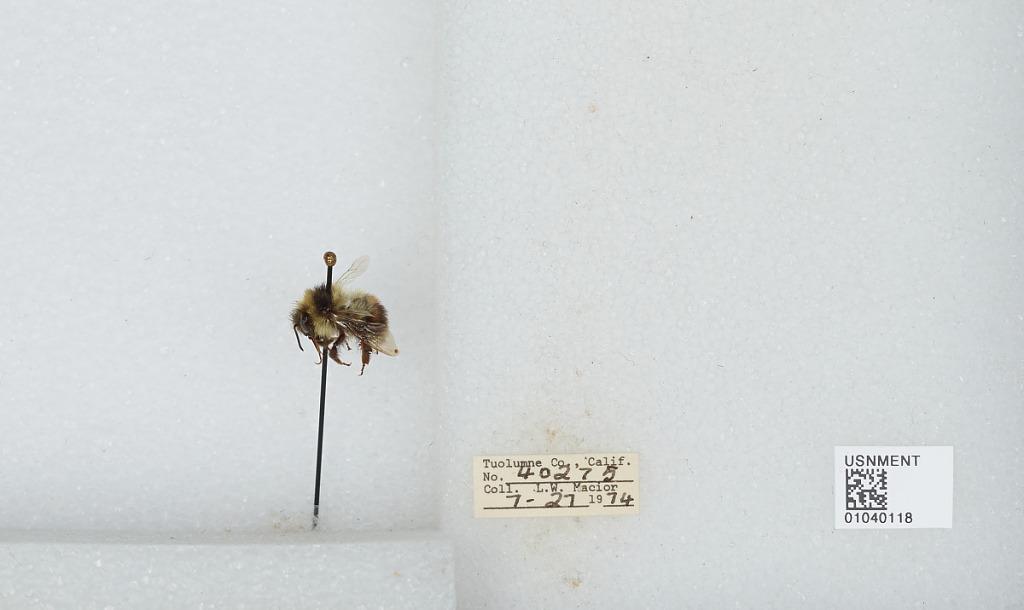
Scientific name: Bombus (Cullumanobombus) rufocinctus Cresson
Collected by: L. Macior
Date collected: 1974-7-27
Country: United States
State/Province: California
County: Tuolumne
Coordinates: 38.02, -119.93